Shaun Draughn

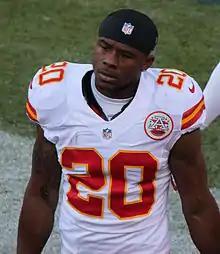
Draughn with the Kansas City Chiefs in 2012

Kenneth Shaun Draughn ( "drone"; born December 7, 1987) is an American former professional football player who was a running back in the National Football League (NFL). He played college football for the North Carolina Tar Heels and signed with the Washington Redskins as an undrafted free agent in 2011. Draughn was also a member of eight other NFL teams.